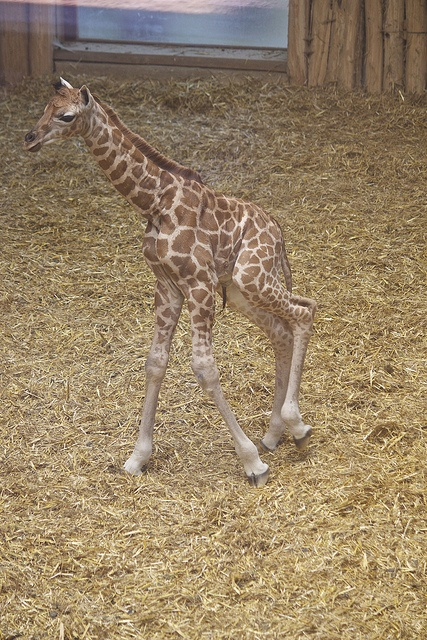
A giraffe standing on top of a field covered in saw dust.
A small giraffe practices walking in an artificial habitat.
a small little giraffes that is walking around
A small baby giraffe is shown standing on a hay covered floored.
A baby giraffe walks across the straw covered floor.